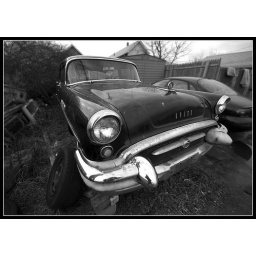
This old boy was sitting around on blocks. I hope someone gets it up and mobile.